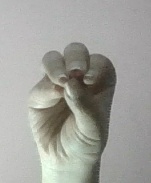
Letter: ha